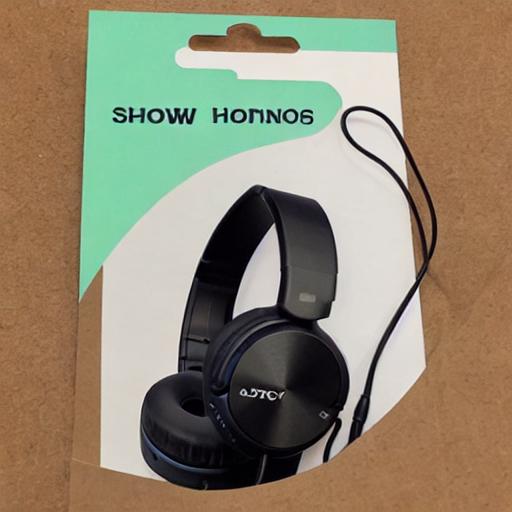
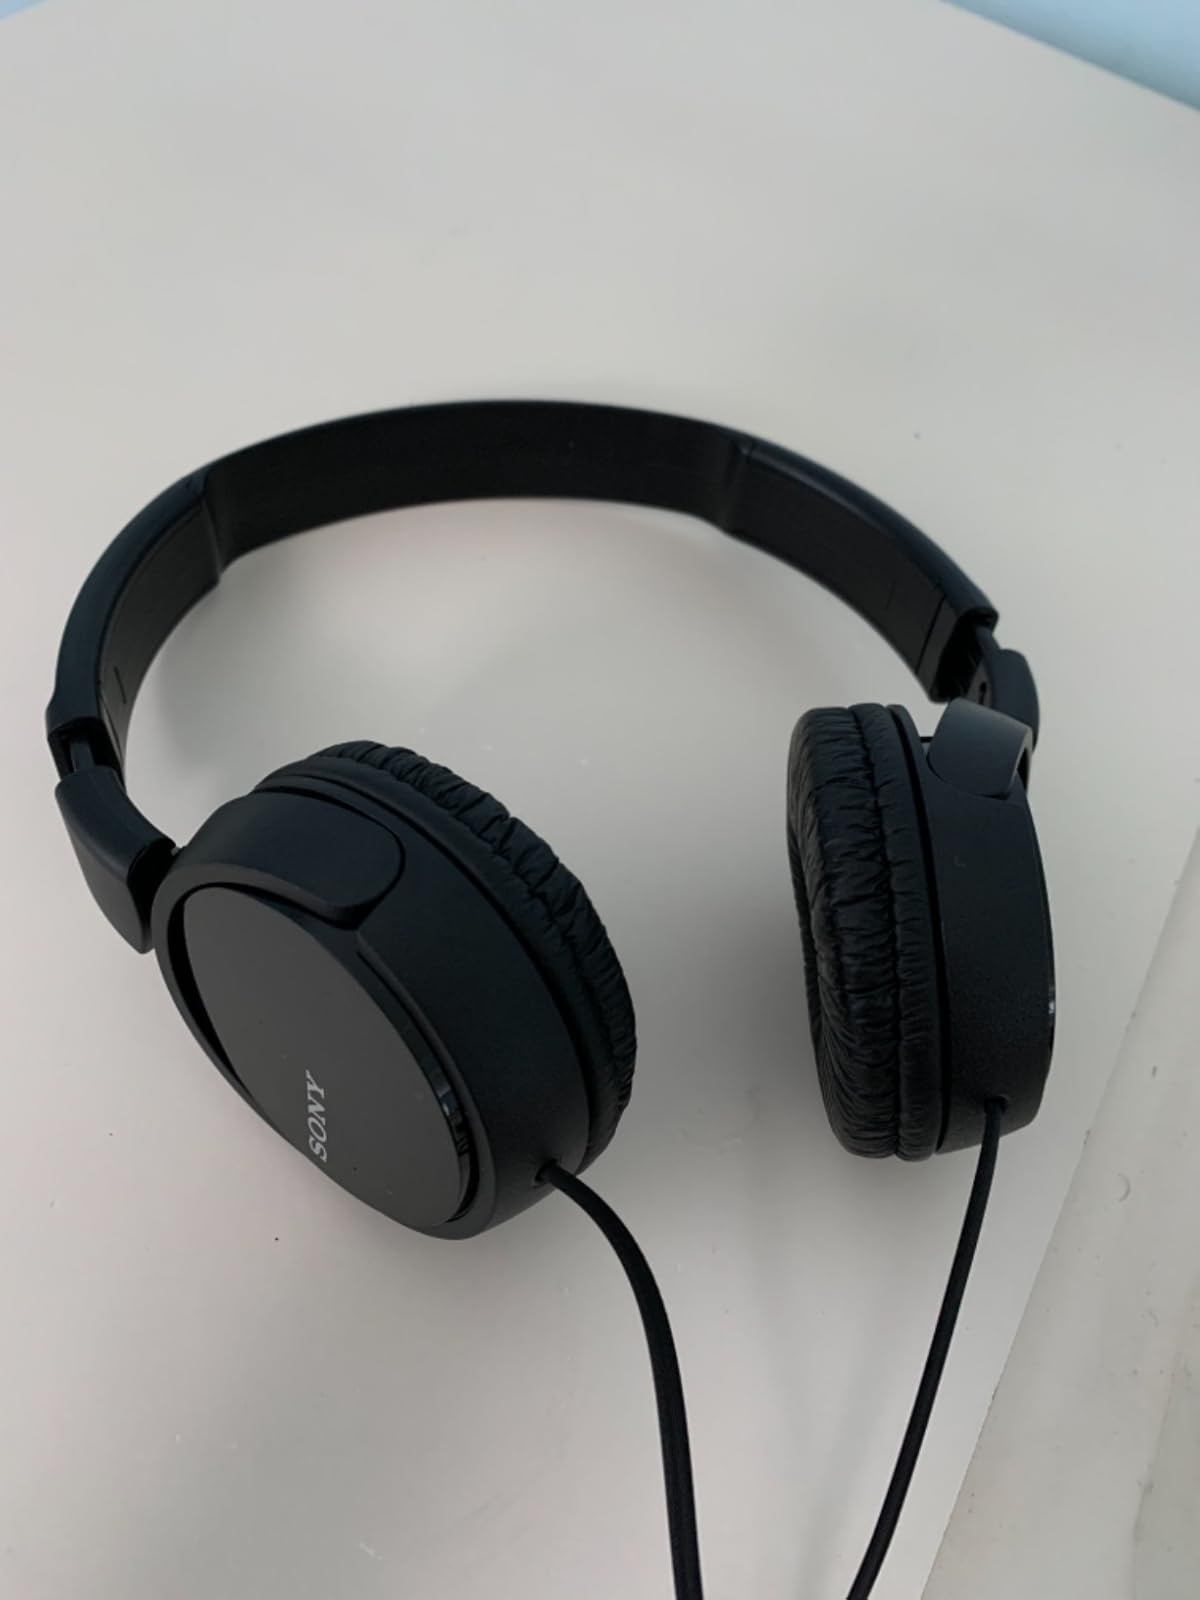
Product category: headphones
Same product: no